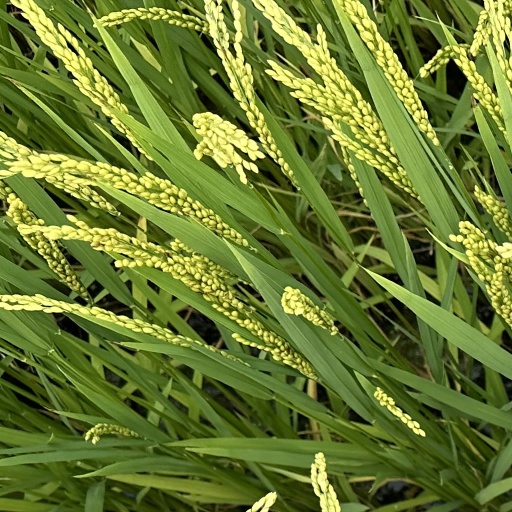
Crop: rice